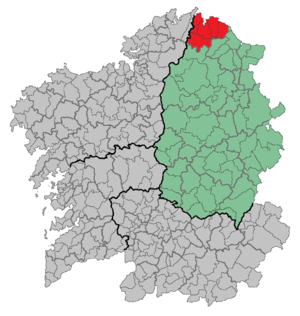
San Cibrao est une ville minière et un port de pêche, faisant partie de Cervo qui est à la fois une commarque et une municipalité de la province de Lugo dans le nord-ouest de l'Espagne.